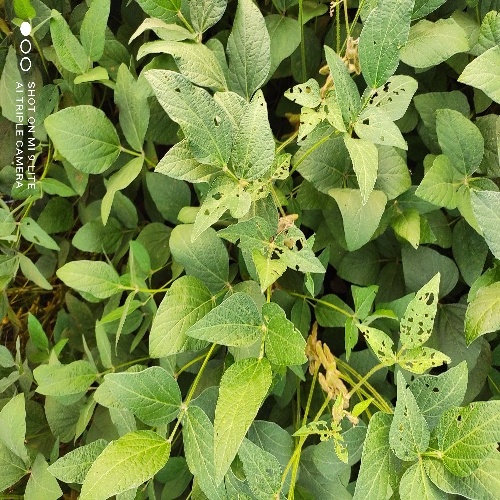
Label: Caterpillar